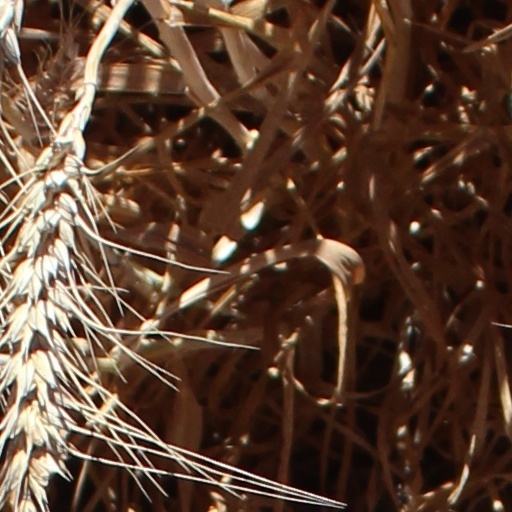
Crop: wheat